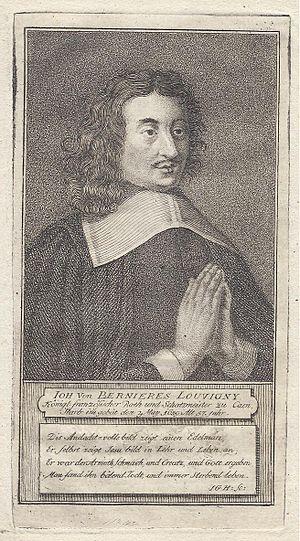
Jean de Bernières est une des personnalités éminentes de l'histoire de la ville de Caen. Un axe central de la ville porte son nom: la rue de Bernières. Mais aucune indication biographique n'est donnée au citoyen de la ville ou au touriste qui visite la capitale normande. Jean de Bernières fut Trésorier du roi de France, membre laïc du Tiers-Ordre franciscain, il fonde à la fin de sa vie l'Ermitage de Caen. Bernières appuie la fondation de missions en Nouvelle-France au point que l'abbé Gosselin, historien québécois, écrit : « On peut dire que l'Ermitage de Caen a été comme le berceau de l'Église du Canada. » Homme de charité et grand spirituel ses écrits sont condamnés par l'Église trente années après sa mort, en 1689, au moment de la crise quiétiste. L'ouvrage principal Le Chrétien intérieur, rédigé à partir de ses lettres et de ses notes continu de circuler en Nouvelle France, dans les réseaux proches de Fénelon, de Mᵐᵉ Guyon et en milieux protestants dans toute l'Europe.